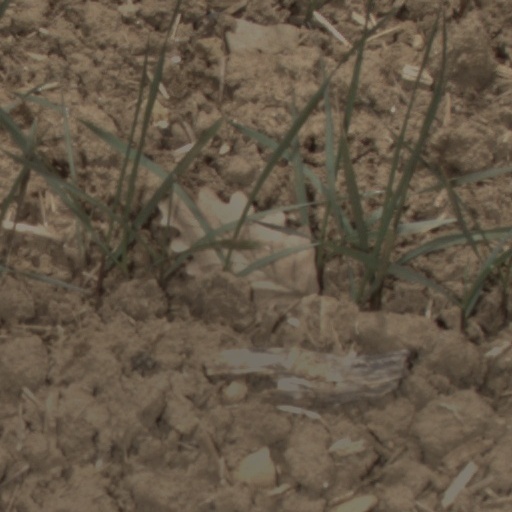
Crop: wheat